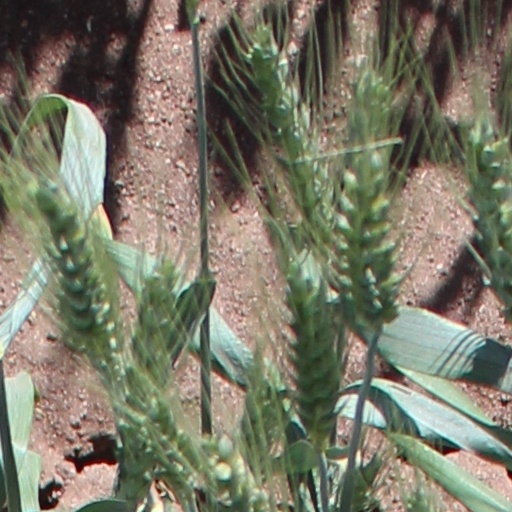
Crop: wheat